Scouting in New York

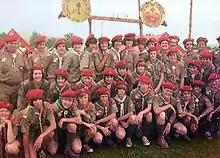
Dutchess contingent at the 1977 national Scout jamboree, held at Moraine State Park, Pennsylvania

The council operated two year-round use properties - Camp Bullowa in Stony Point, NY and Camp Nooteeming in Salt Point, New York.